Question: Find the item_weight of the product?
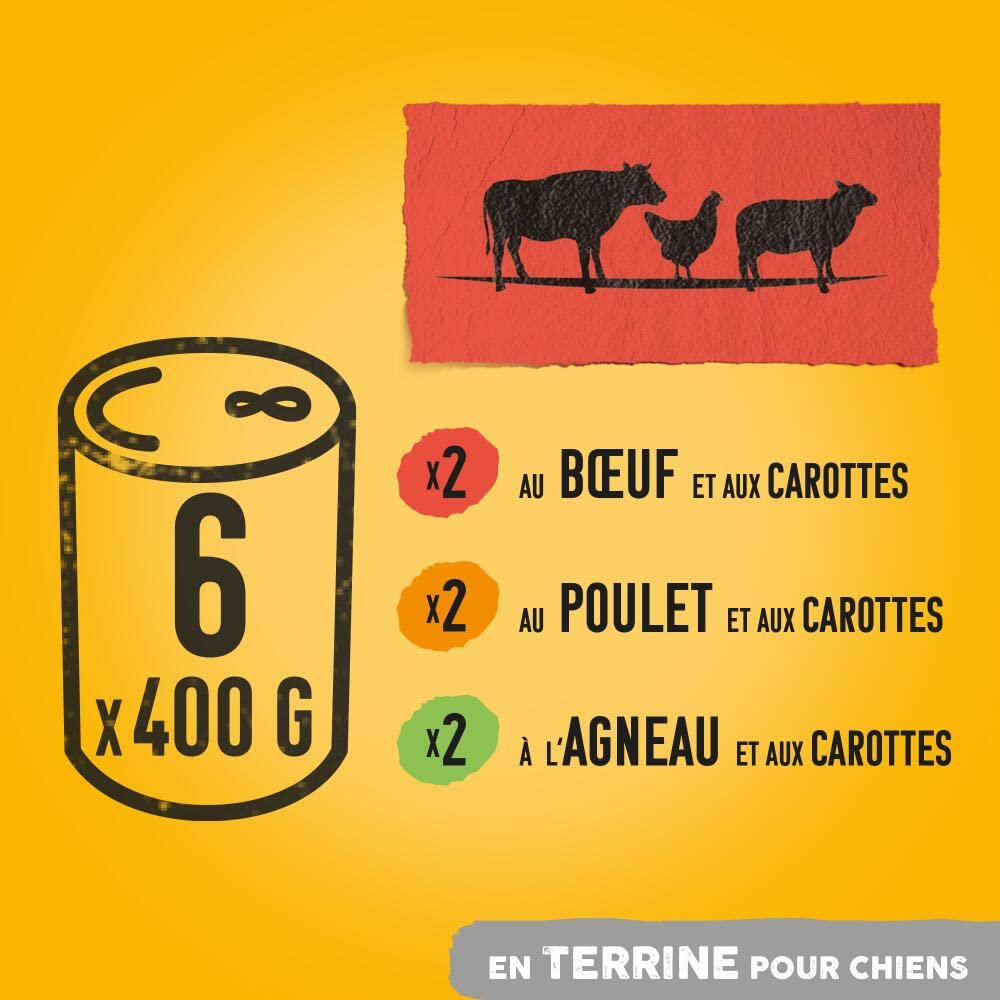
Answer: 400.0 gram